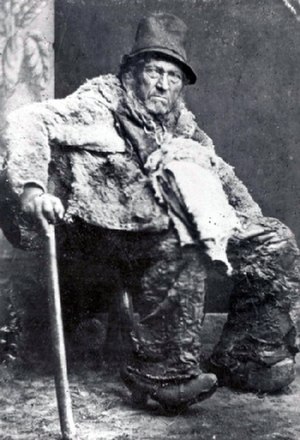
Himmerlandshistorier
Tordenkalven. En af Himmerlandshistorierne beskriver denne krøbling.
Chresten Christian Larsen (1806-1891), kendt som Tordenkalven.